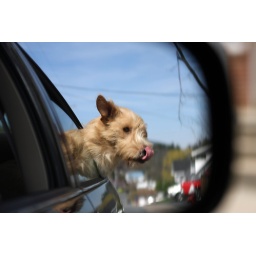
samson in the car on his way to Hebron rock colony